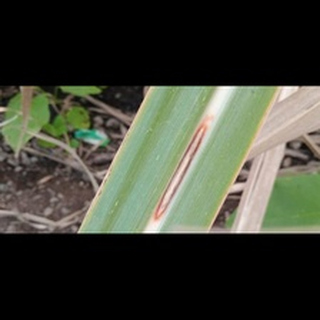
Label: sugarcane_red_rot